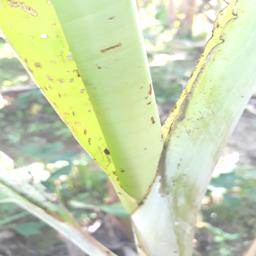
Label: BANANA APHIDS